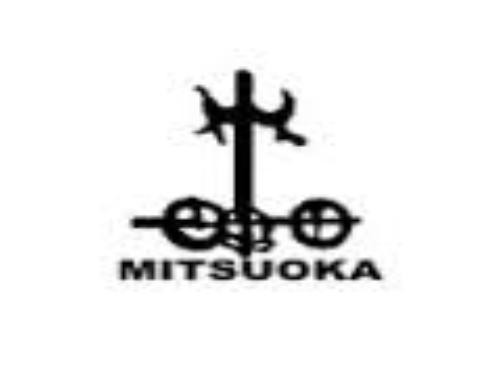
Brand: mitsuoka-2
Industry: Transportation